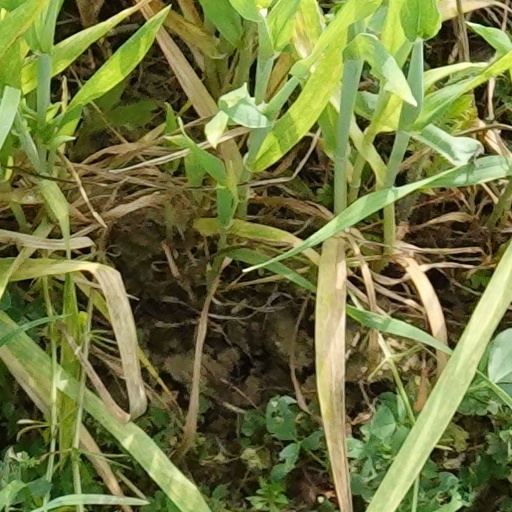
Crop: wheat